Automotive lighting

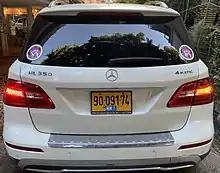
This Mercedes-Benz ML-Class has a US-spec red left rear turn signal and an international-spec amber right one.

Until the early 1960s, most front turn signals worldwide emitted white light and most rear turn signals emitted red light. The American auto industry voluntarily adopted amber front turn signals for most vehicles beginning in the 1963 model year, though the advent of amber signals was accompanied by legal stumbles in some states and front turn signals were still legally permitted to emit white light until FMVSS 108 took effect for the 1968 model year, whereupon amber became the only permissible front turn-signal colour. Currently, most countries outside the United States and Canada require that all front, side and rear turn signals produce amber light.